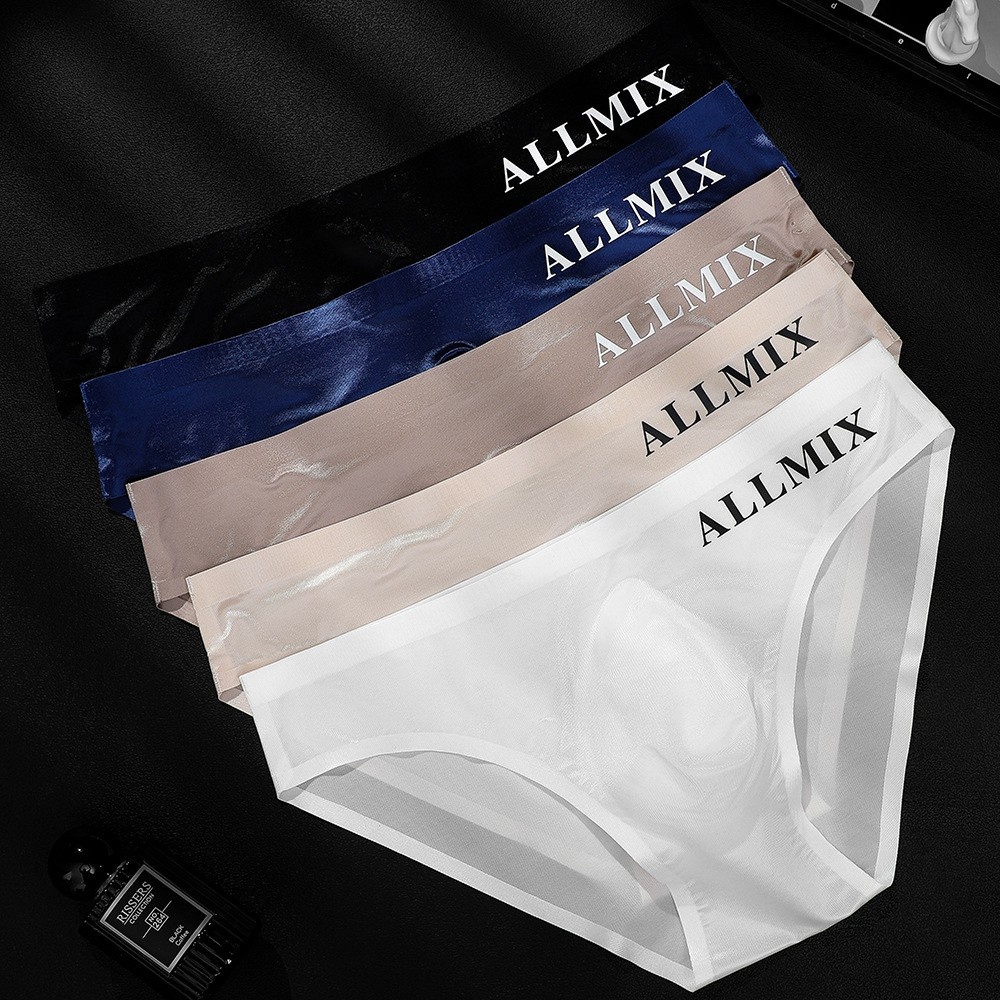
5 قطع - ملابس داخلية رجالية مريحة وجيدة التهوية(ud3)
شحن مجاني والدفع عند الاستلام!
Brand: ud3
Category: Apparel & Accessories > Clothing > Men's Undergarments